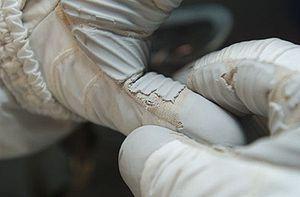
Le vide est ordinairement défini comme l'absence de matière dans une zone spatiale. Vide peut désigner :
STS-118 désigne la vingtième mission de la navette spatiale américaine Endeavour, réalisée en 2007.